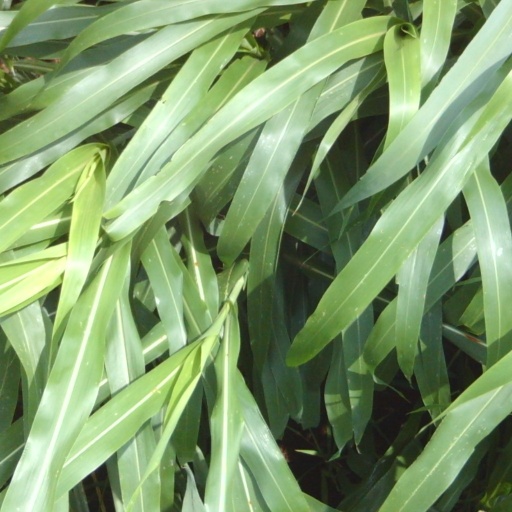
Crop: sorghum